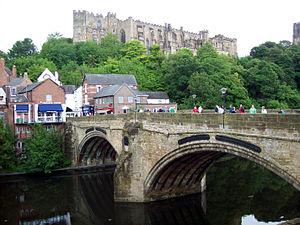
Cette liste de ponts du Royaume-Uni recense les ponts les plus remarquables du fait de leurs caractéristiques dimensionnelles ou de leur intérêt architectural ou historique en Angleterre, en Écosse, au Pays de Galles et en Irlande du Nord.